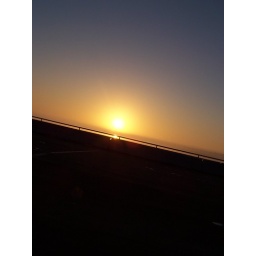
This is an over the shoulder shot taken out the car window on the way to work.